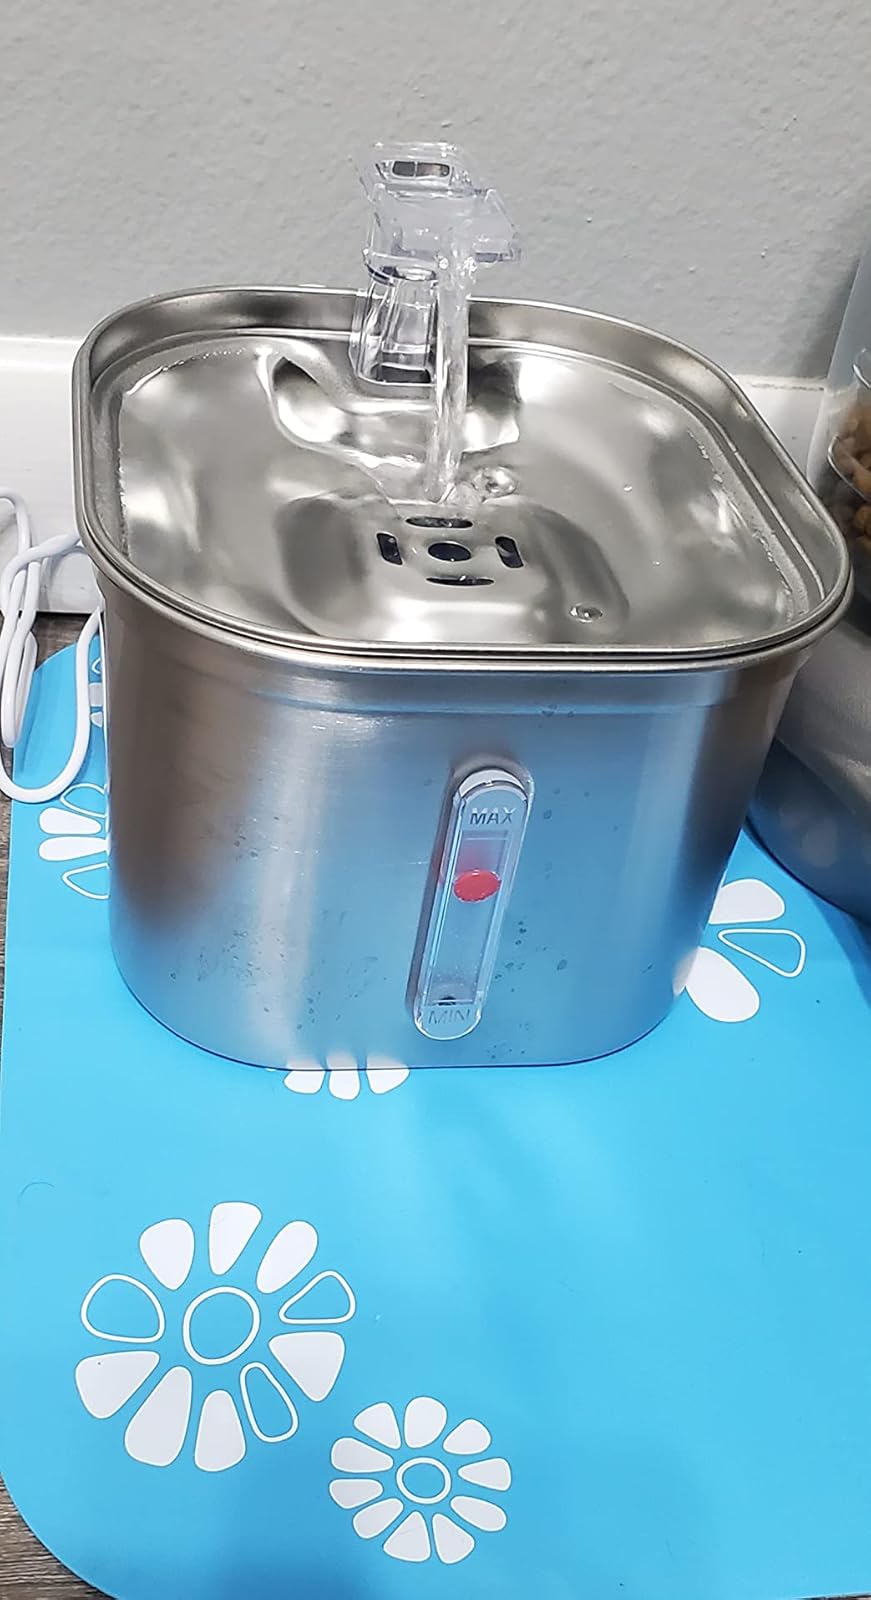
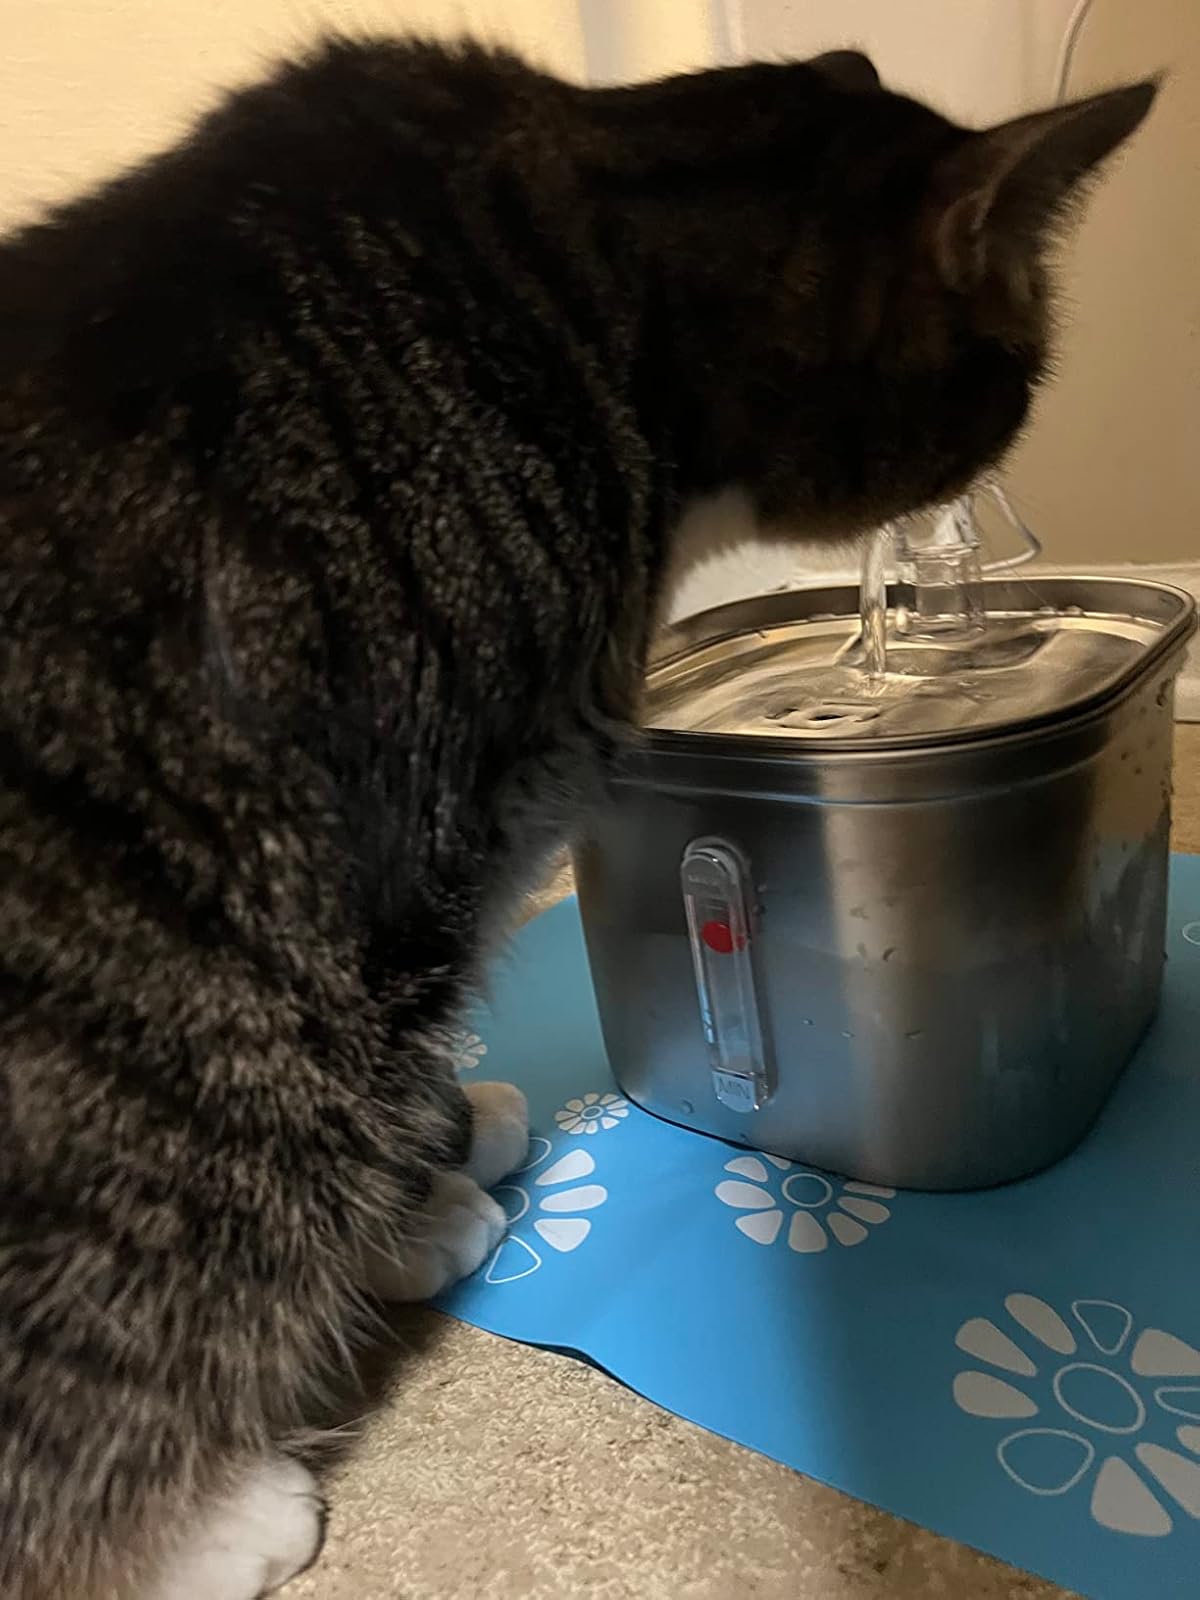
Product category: items_bowl
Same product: yes